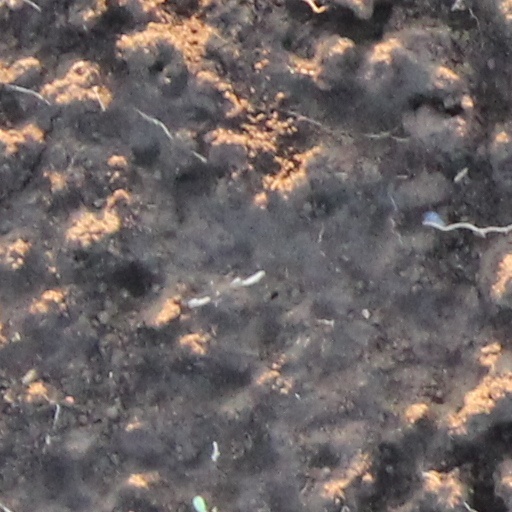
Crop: wheat